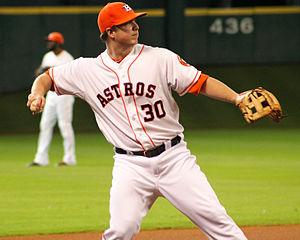
Matthew Scott Dominguez, né le 28 août 1989 à Chatsworth en Californie, États-Unis est un joueur de champ extérieur des Ligues majeures de baseball sous contrat chez les Blue Jays de Toronto.